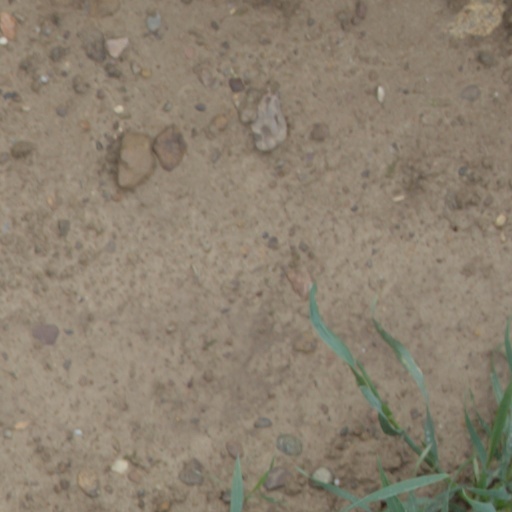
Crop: wheat